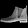
Label: Ankle boot